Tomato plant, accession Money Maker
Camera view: bottom (45 deg); turntable rotation: 180 degrees
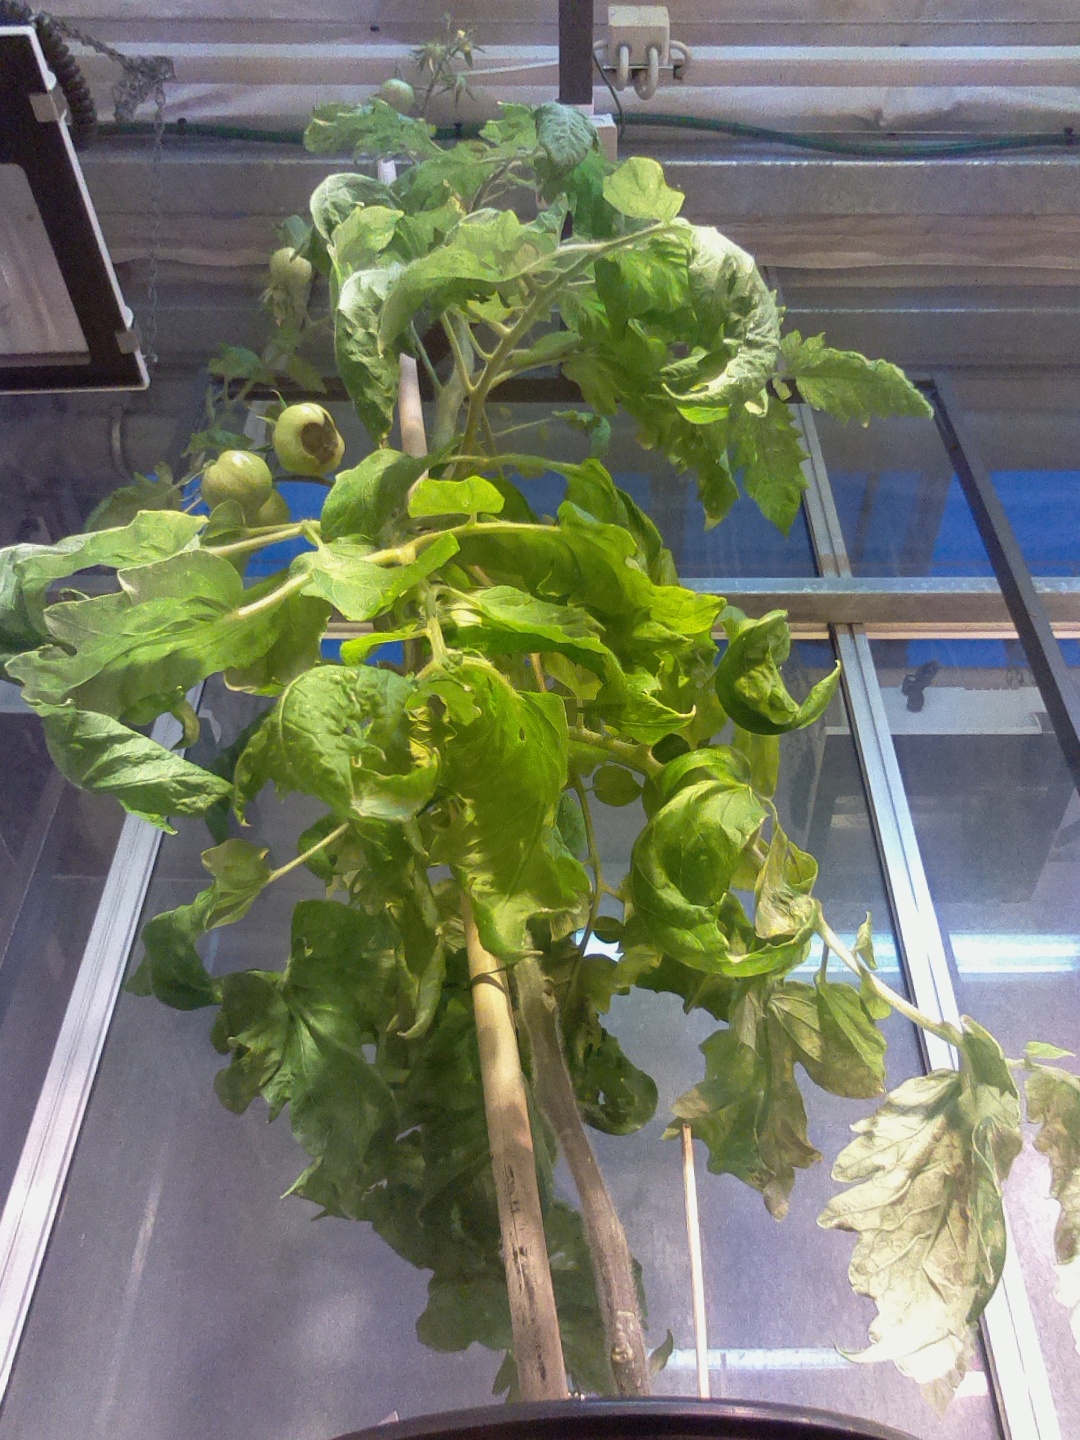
BBCH growth stage 78: 80% -90% of final fruit size